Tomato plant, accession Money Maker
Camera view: horizontal (90 deg, fisheye); turntable rotation: 300 degrees
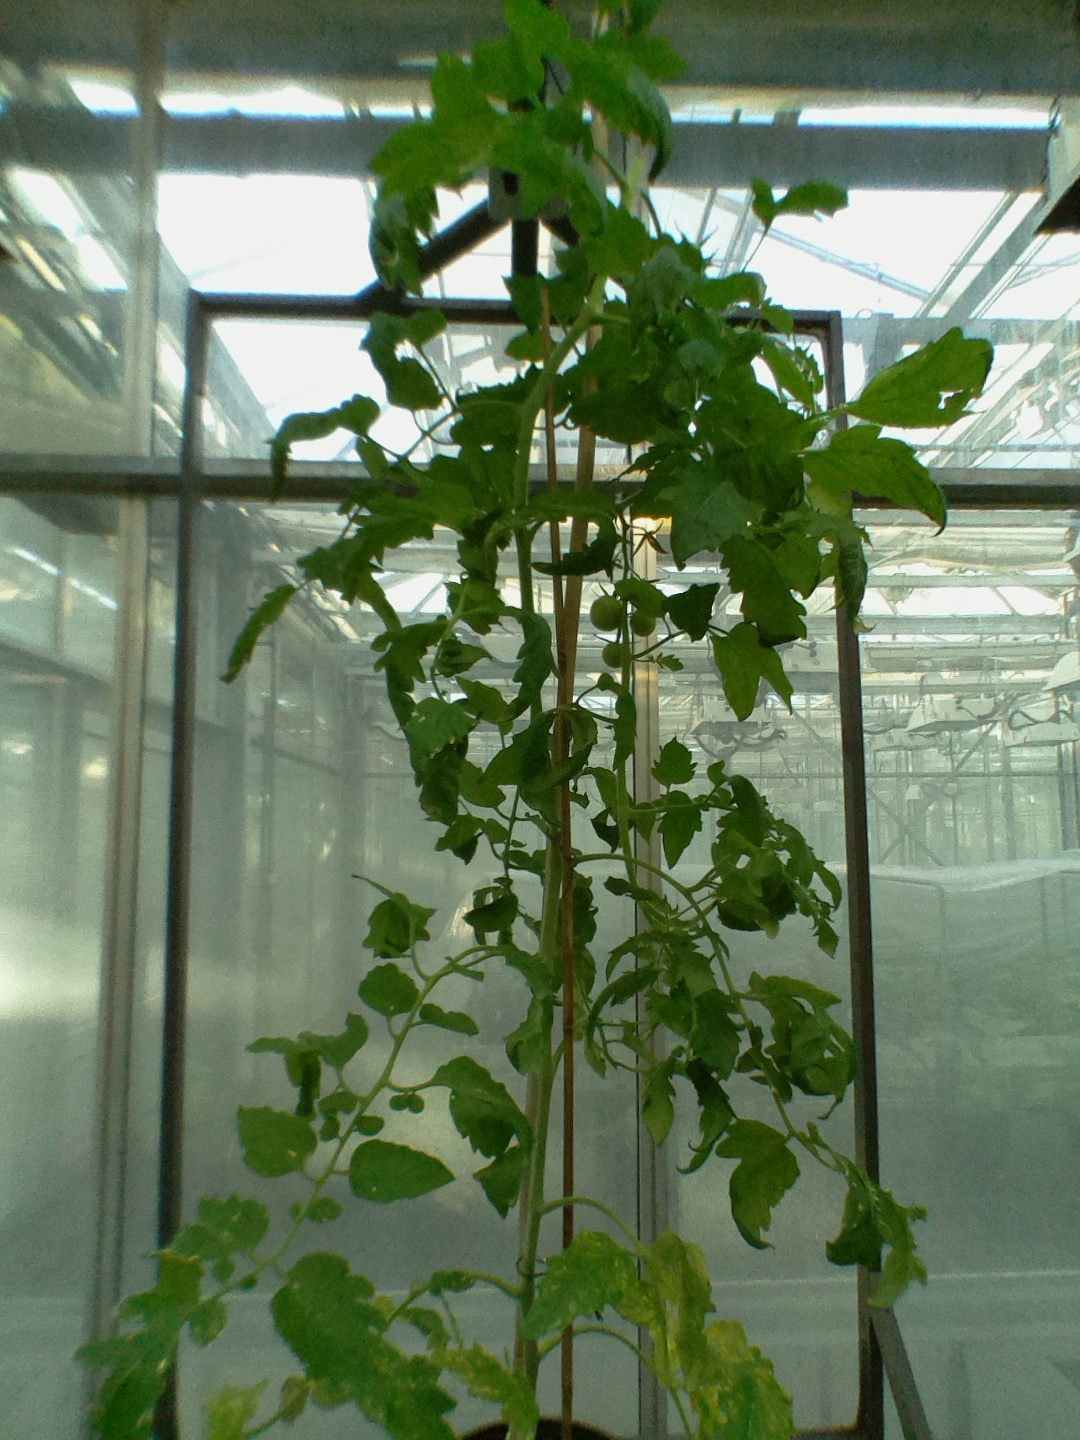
BBCH growth stage 71: 10%-20% of final fruit size